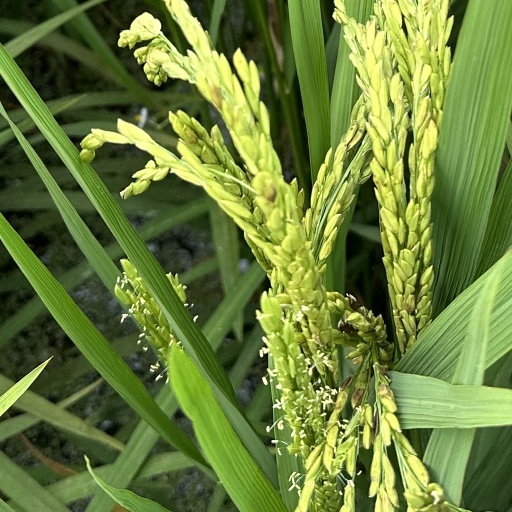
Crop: rice